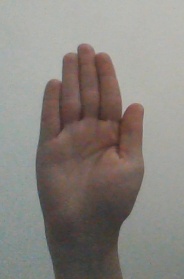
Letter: seen